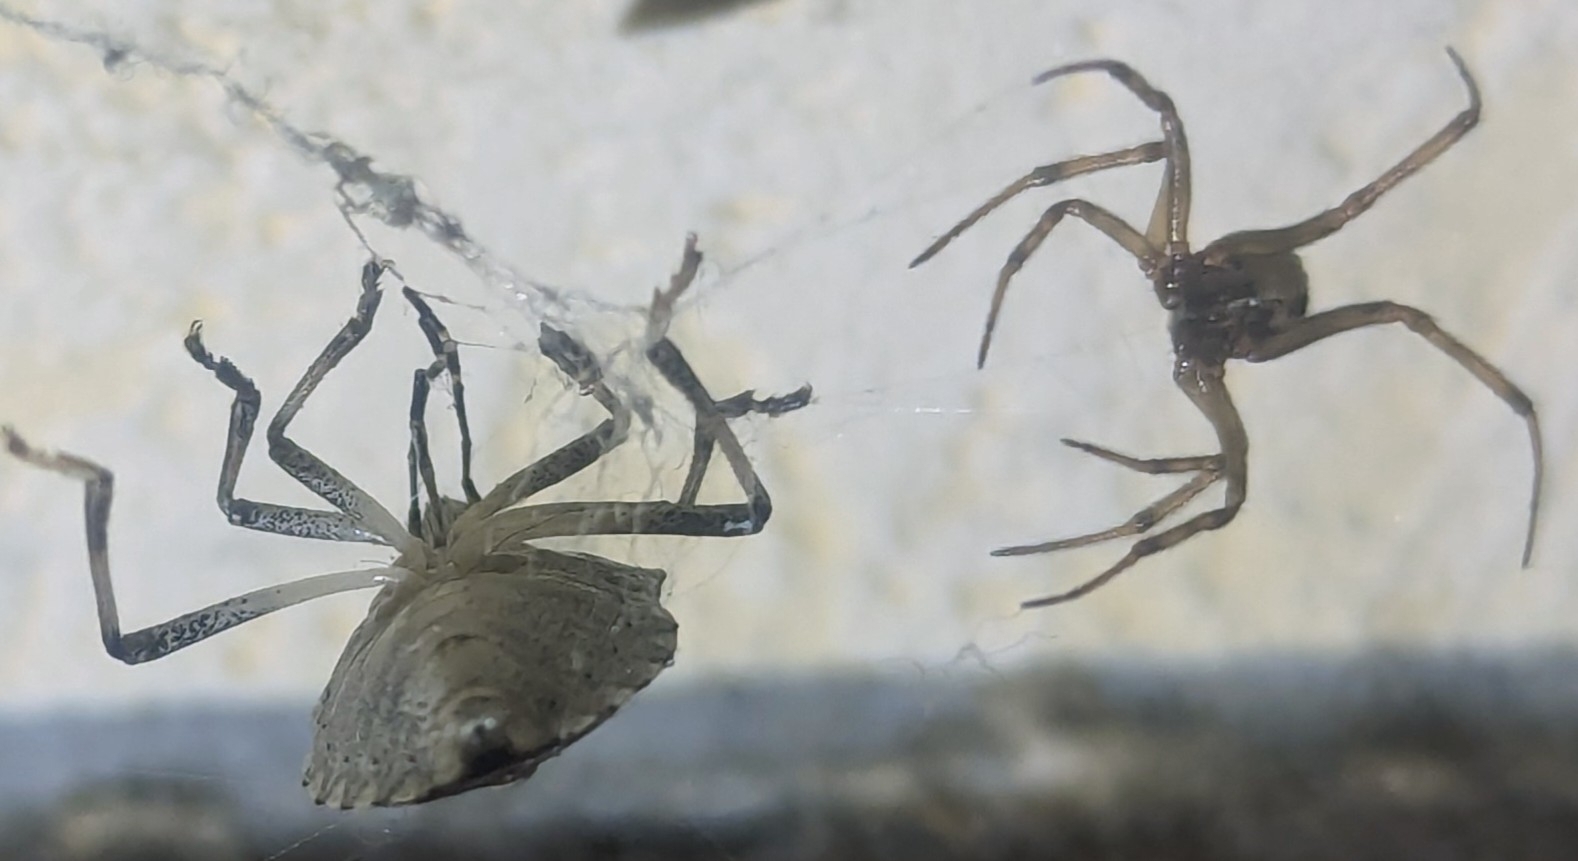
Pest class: stink_bug